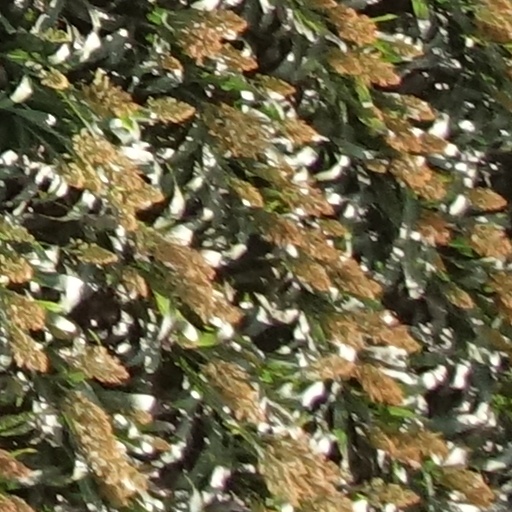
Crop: sorghum